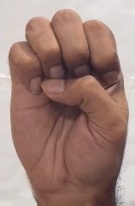
ASL sign: E